Yes Man (film)

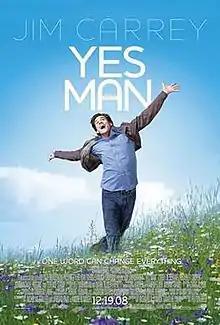
Theatrical release poster

Yes Man is a 2008 romantic comedy film directed by Peyton Reed, written by Nicholas Stoller, Jarrad Paul, and Andrew Mogel and starring Jim Carrey and co-starring Zooey Deschanel. The film is based loosely on the 2005 memoir of the same name by the British humorist Danny Wallace, who also makes a cameo appearance in the film.